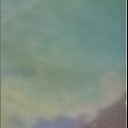
Label: Leaf_rust